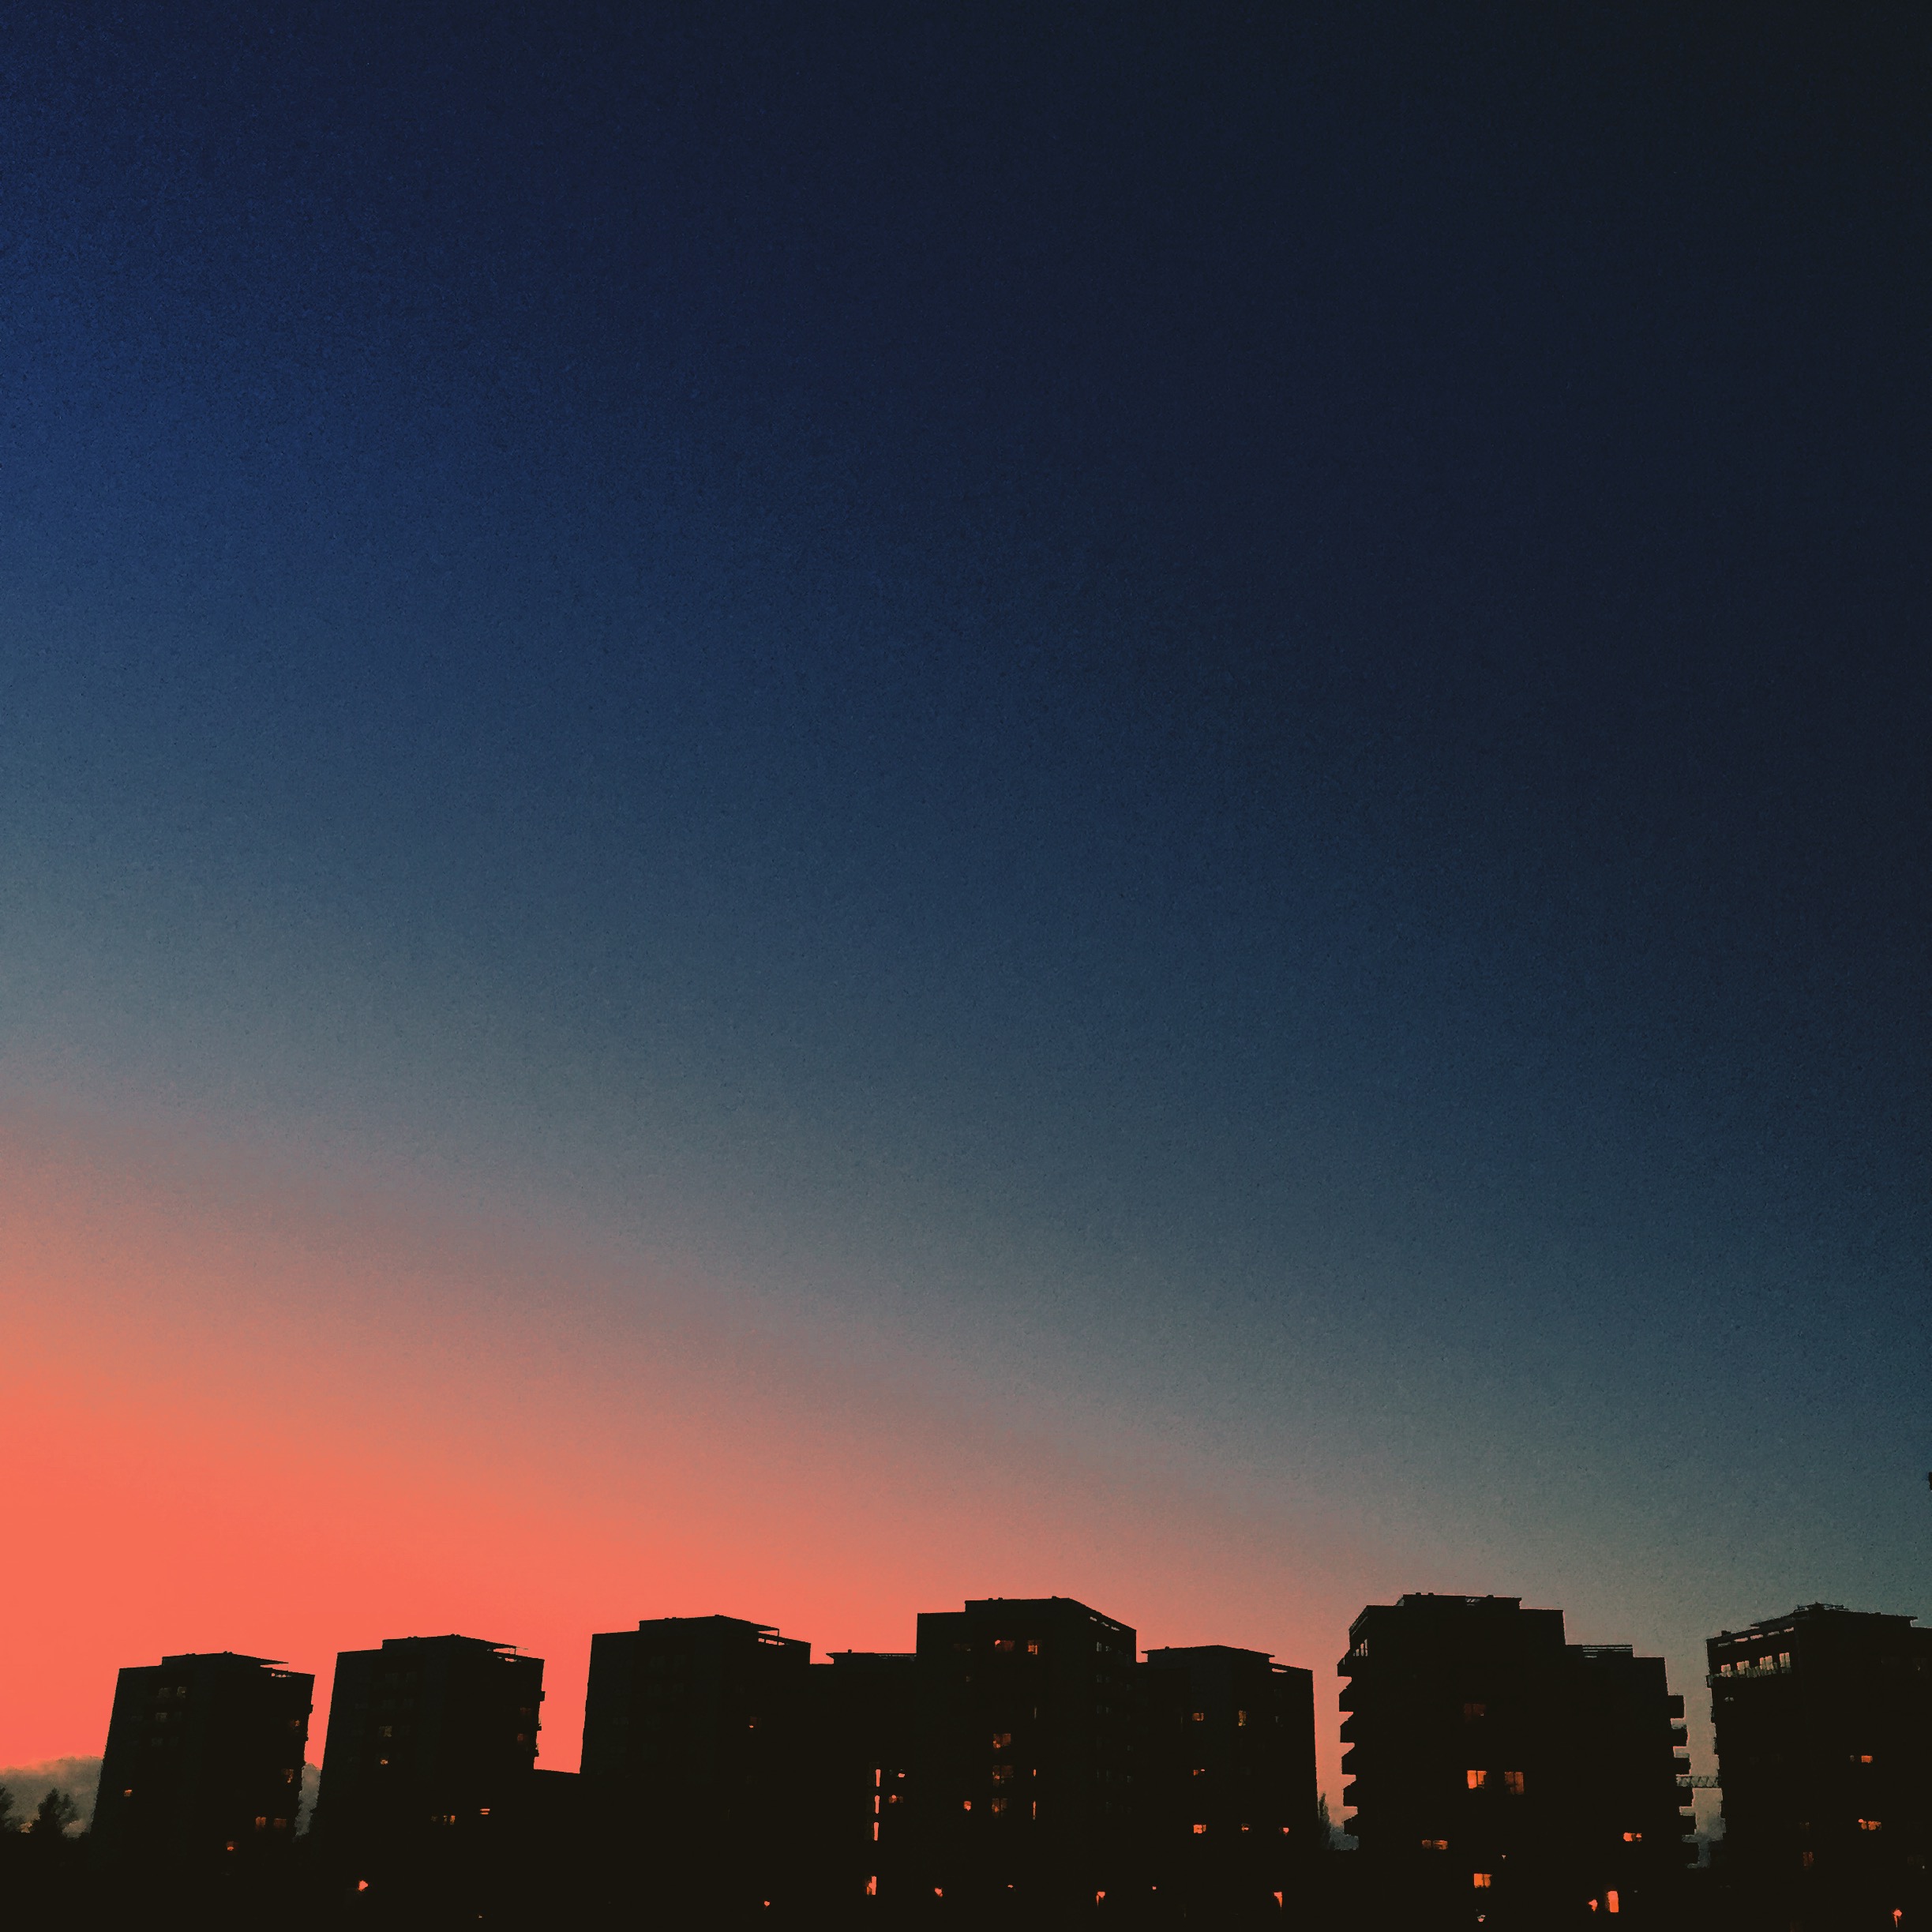
landscape, horizon, silhouette, light, cloud, architecture, sky, sun, sunrise, sunset, skyline, night, morning, dawn, city, atmosphere, cityscape, downtown, travel, dark, dusk, evening, moon, outdoors, buildings, afterglow, human settlement, atmosphere of earth